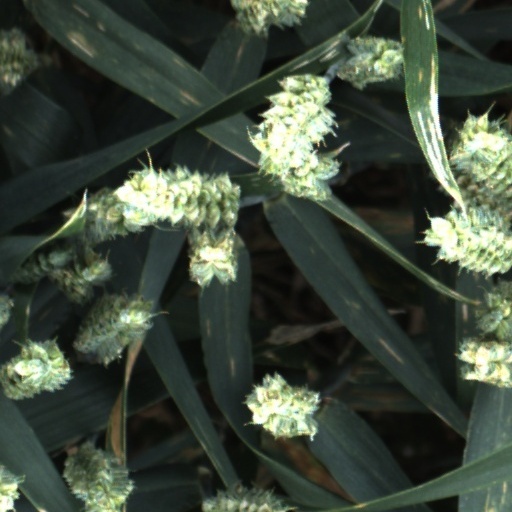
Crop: wheat